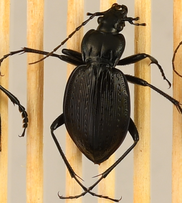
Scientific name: Carabus goryi
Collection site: Mountain Lake Biological Station NEON (MLBS), plot MLBS_011